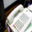
Label: telephone